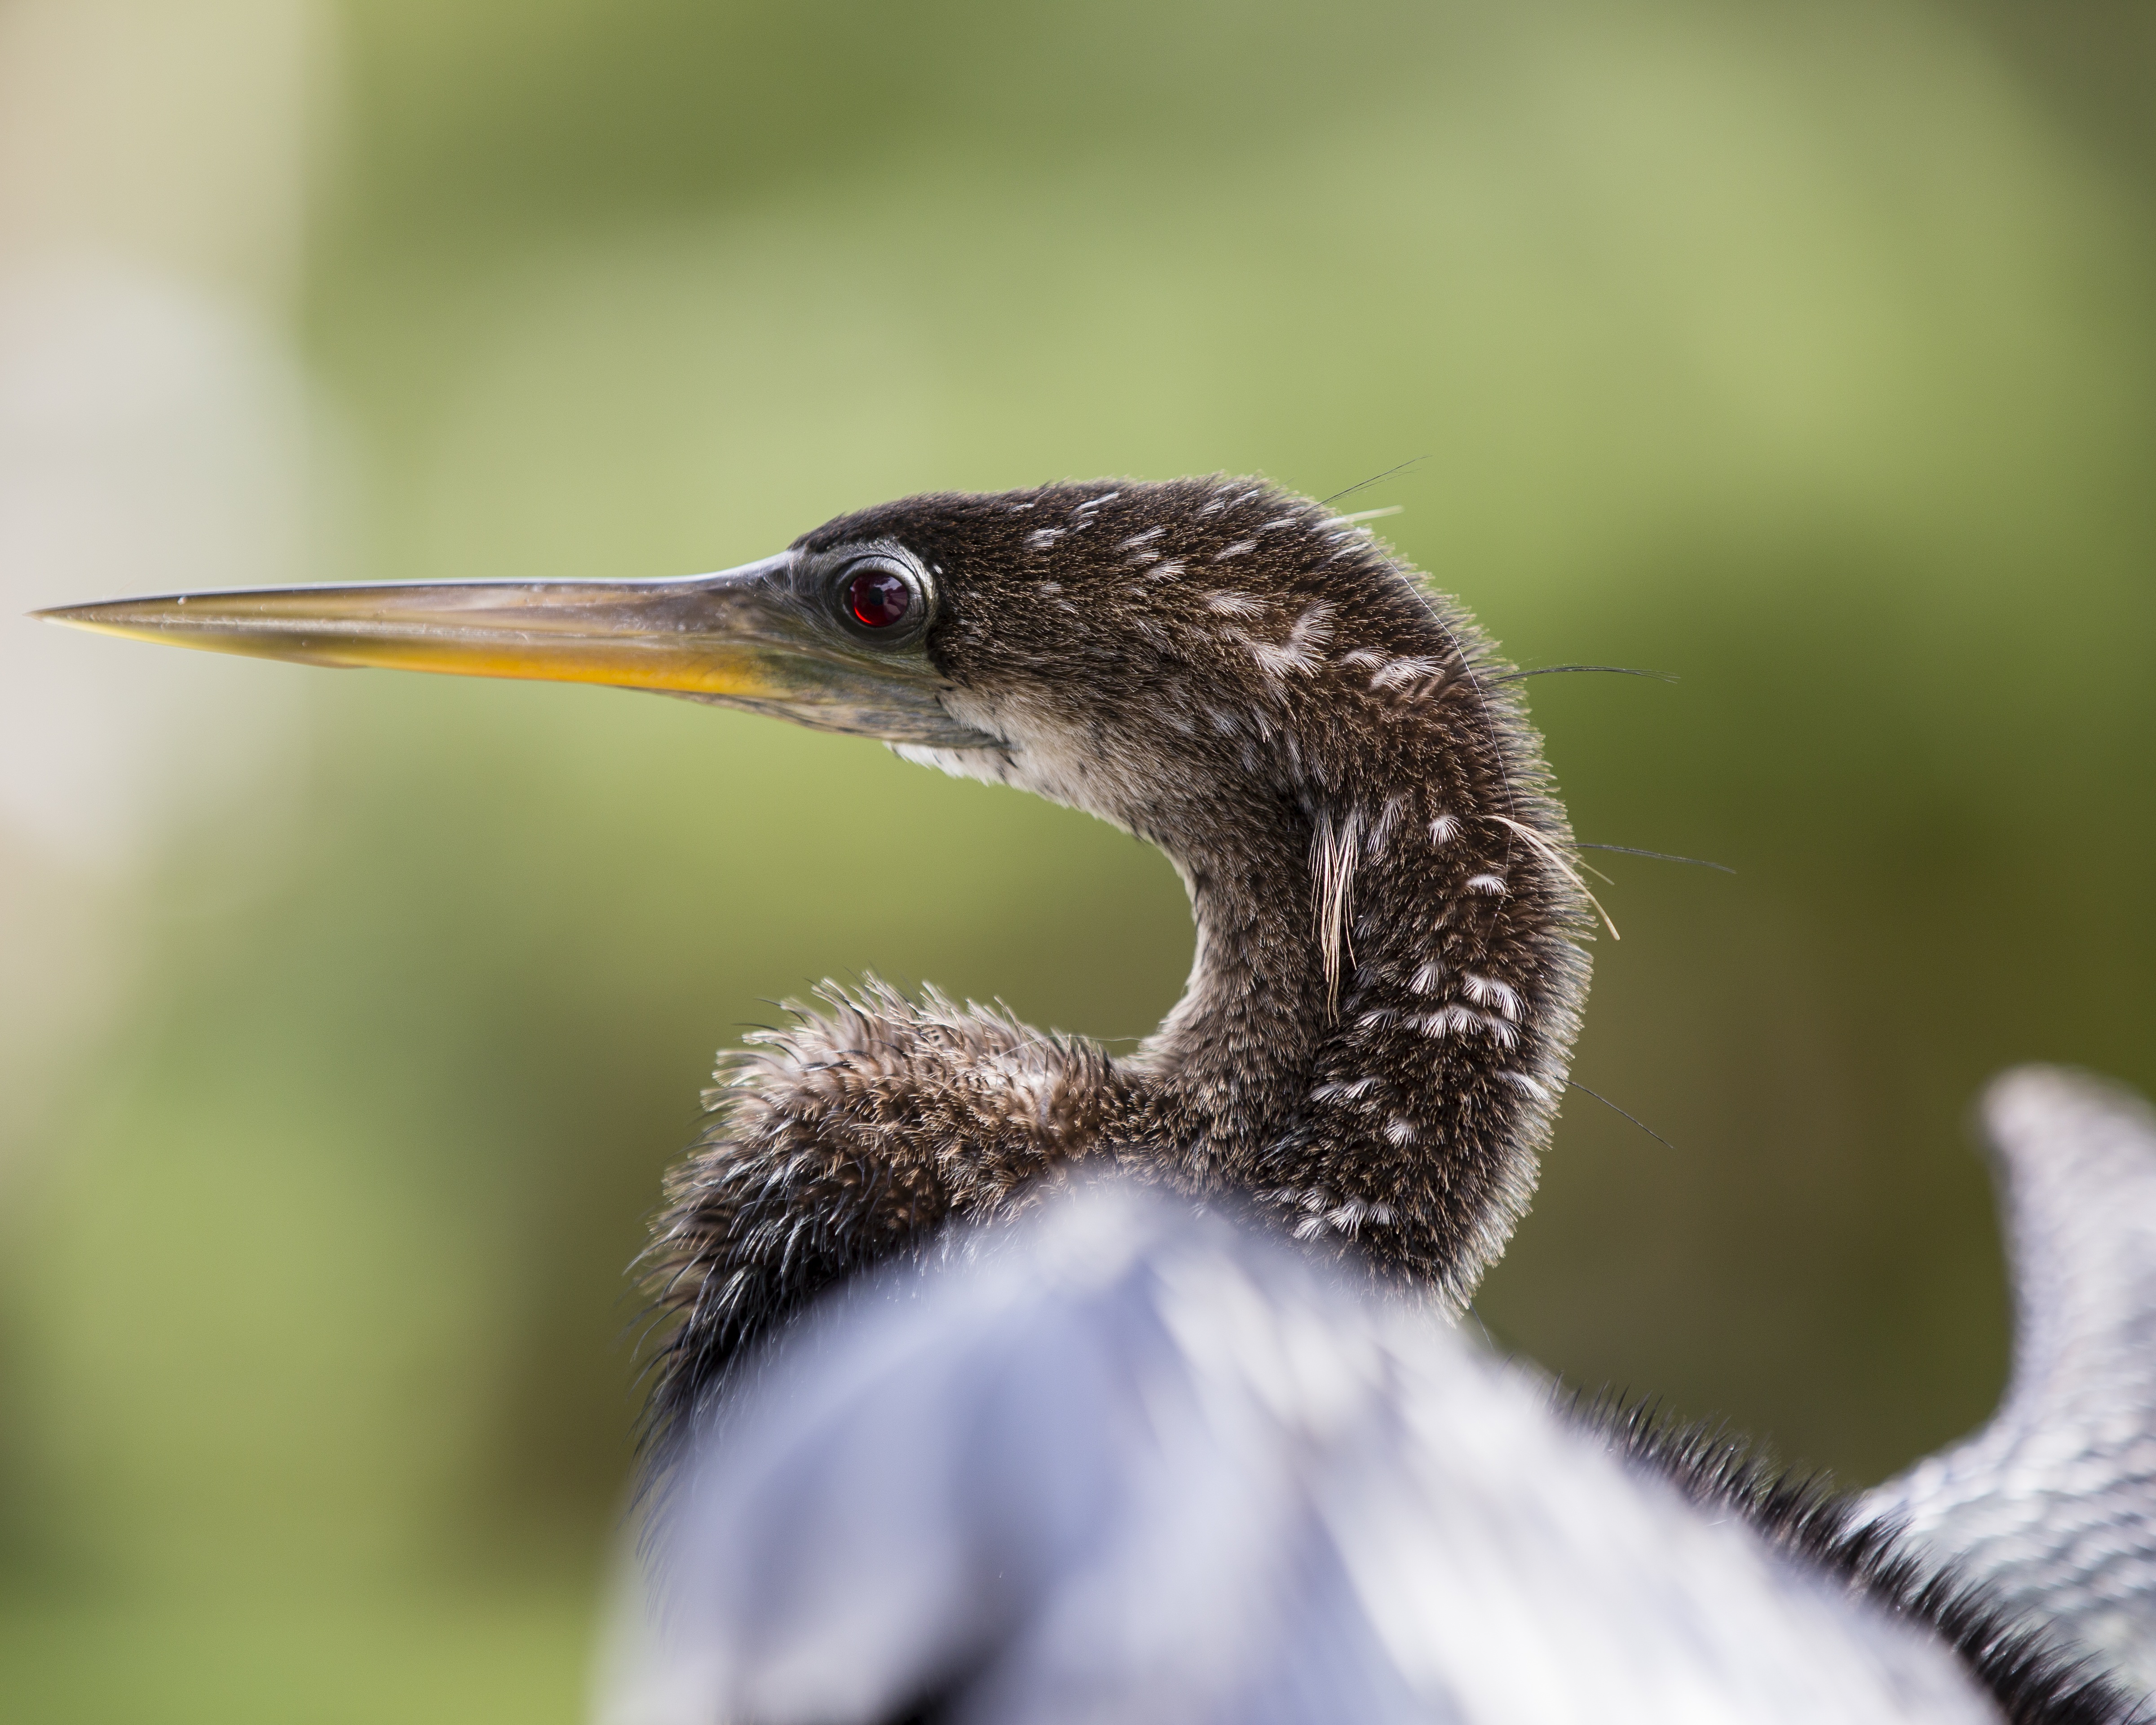
nature, bird, wing, animal, seabird, wildlife, beak, fauna, close up, vertebrate, heron, florida, shorebird